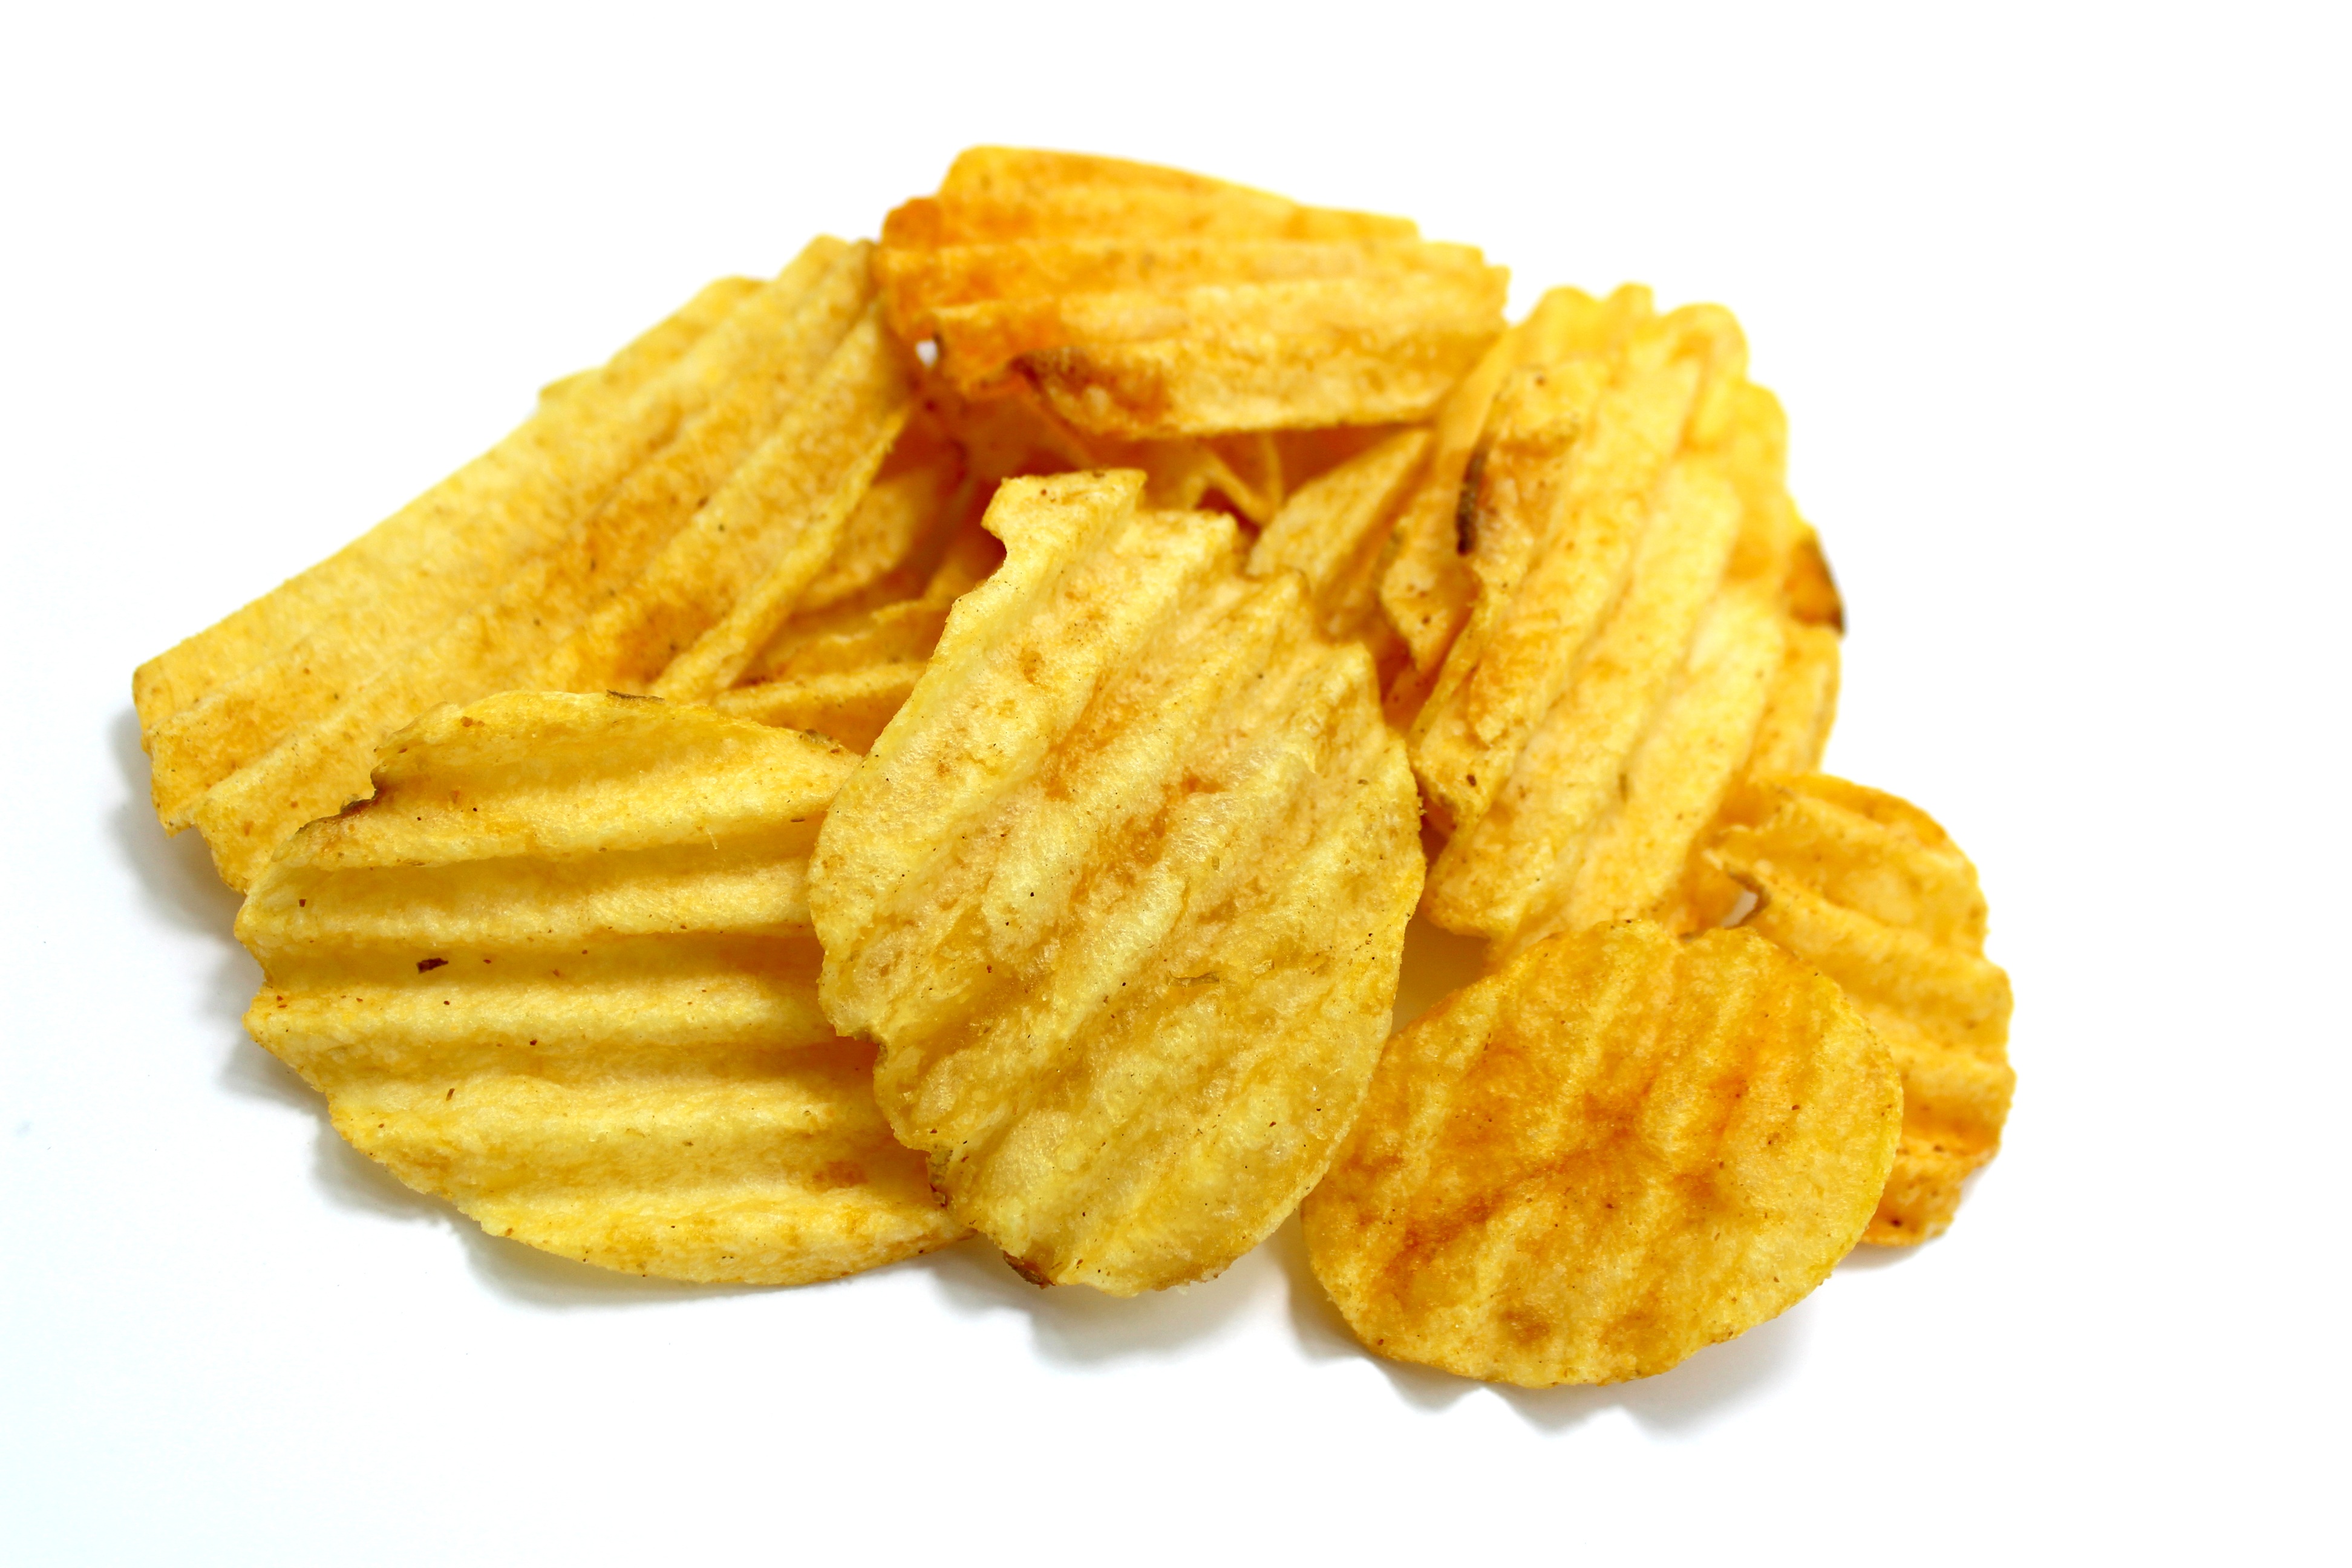
white, glass, isolated, pile, bowl, dish, food, golden, spice, produce, salt, junk, yellow, fish, closeup, breakfast, snack, close, eat, fast food, cuisine, delicious, life, fried, full, fat, gold, nutrition, spicy, nourishment, tasty, consume, cluster, delicate, crisp, vegetarian food, edible, content, heap, crunchy, taste, greasy, scatter, chip, french fries, unhealthy, foodstuff, junk food, fattening, calorie, side dish, salted, snacking, potatoe, consuming, corn flakes, snack food, fried food, tortilla chip, potato chip, chicken nugget